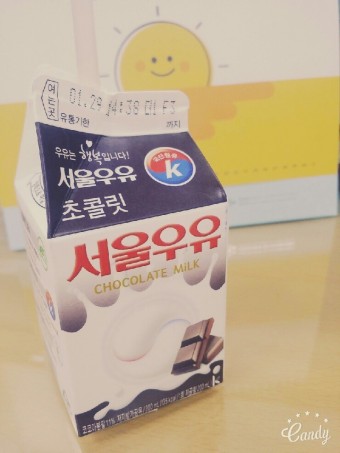
Label: paper